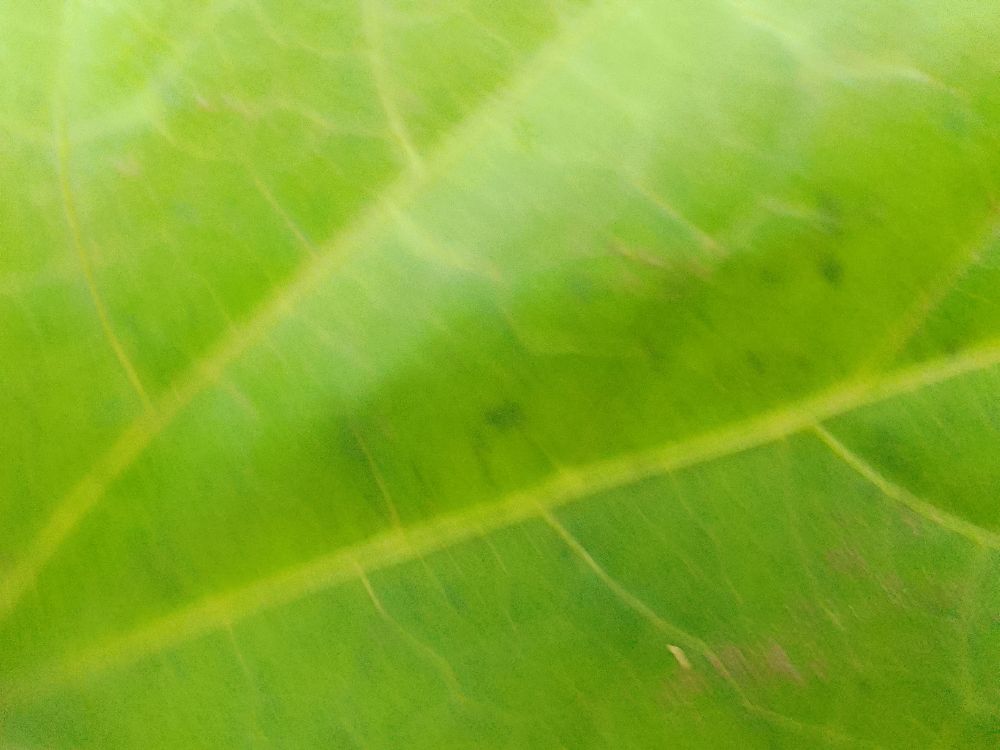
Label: healthy